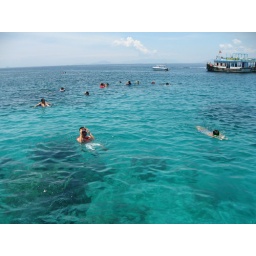
the brine is blue and clear like water in swimming pool !!! but damn salty